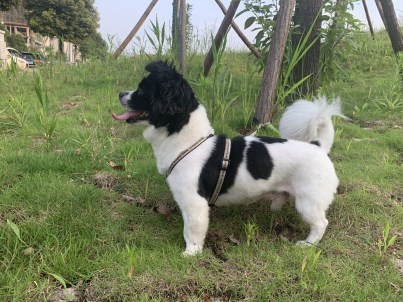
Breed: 806-n000129-papillon